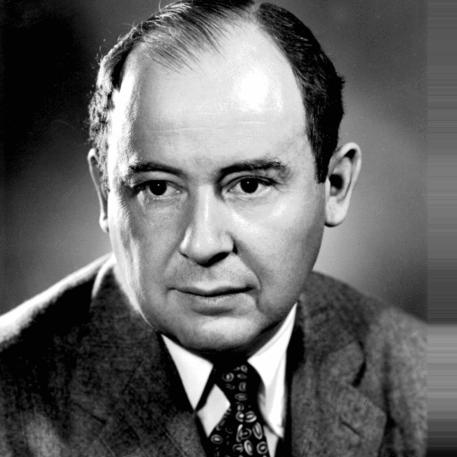
Age: 36